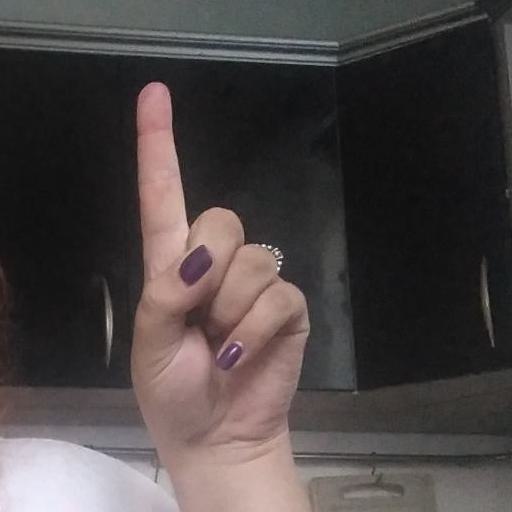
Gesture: one